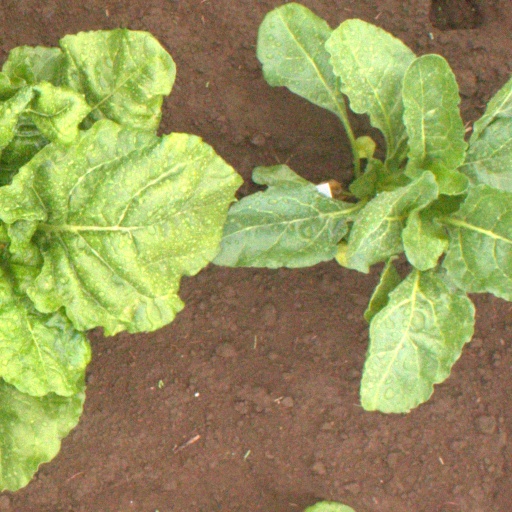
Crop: sugar beet